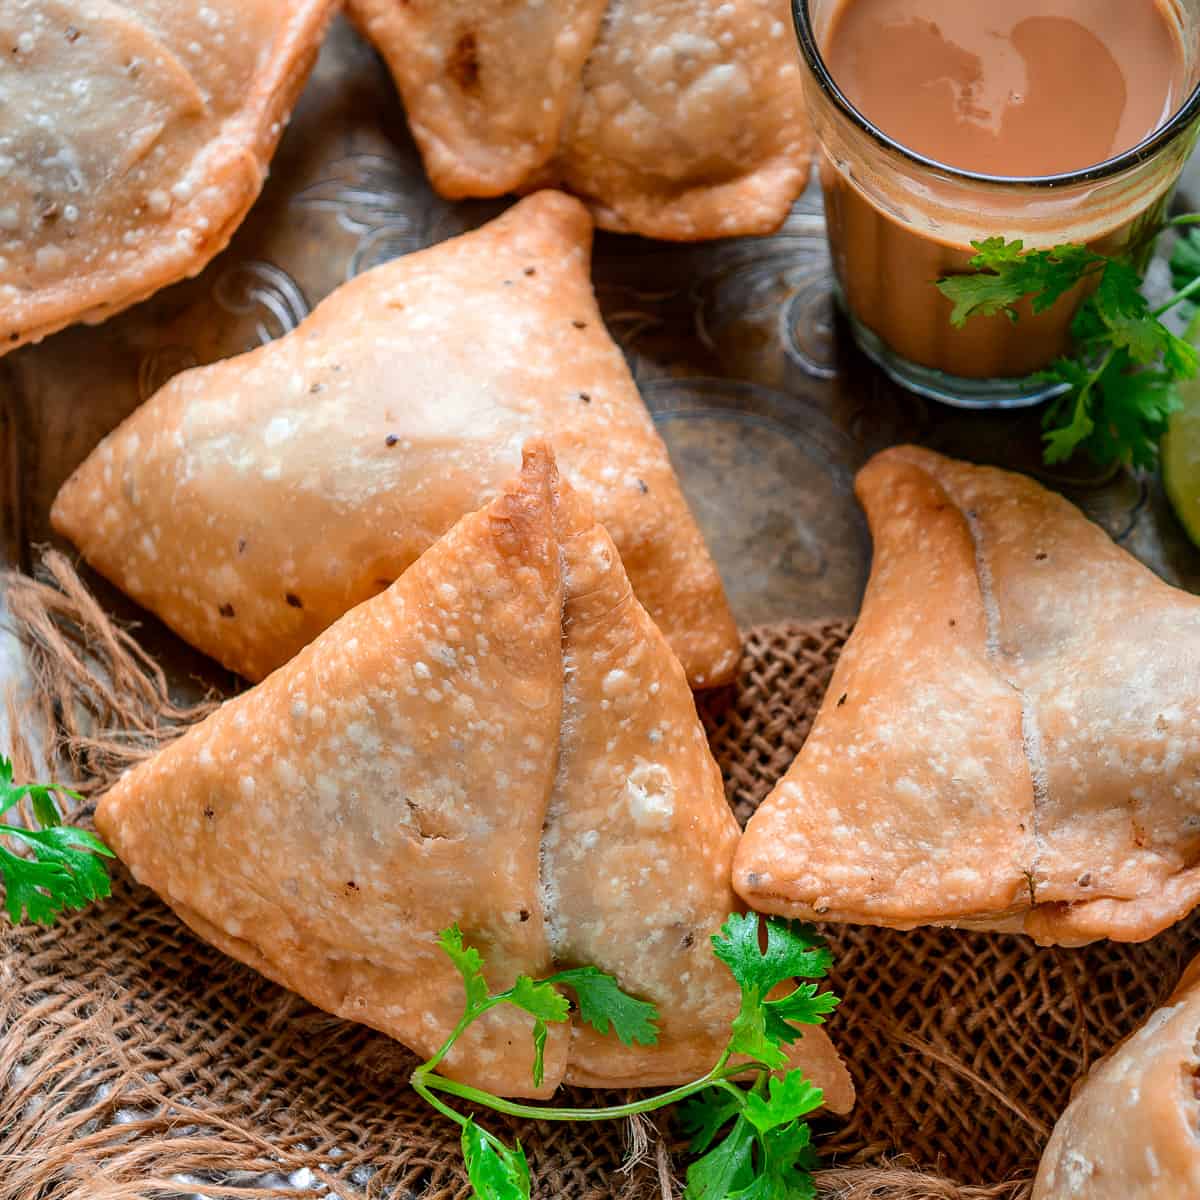
Dish: samosa